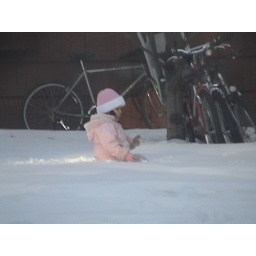
Sitting in the snow in her cute little pink bunny suit.